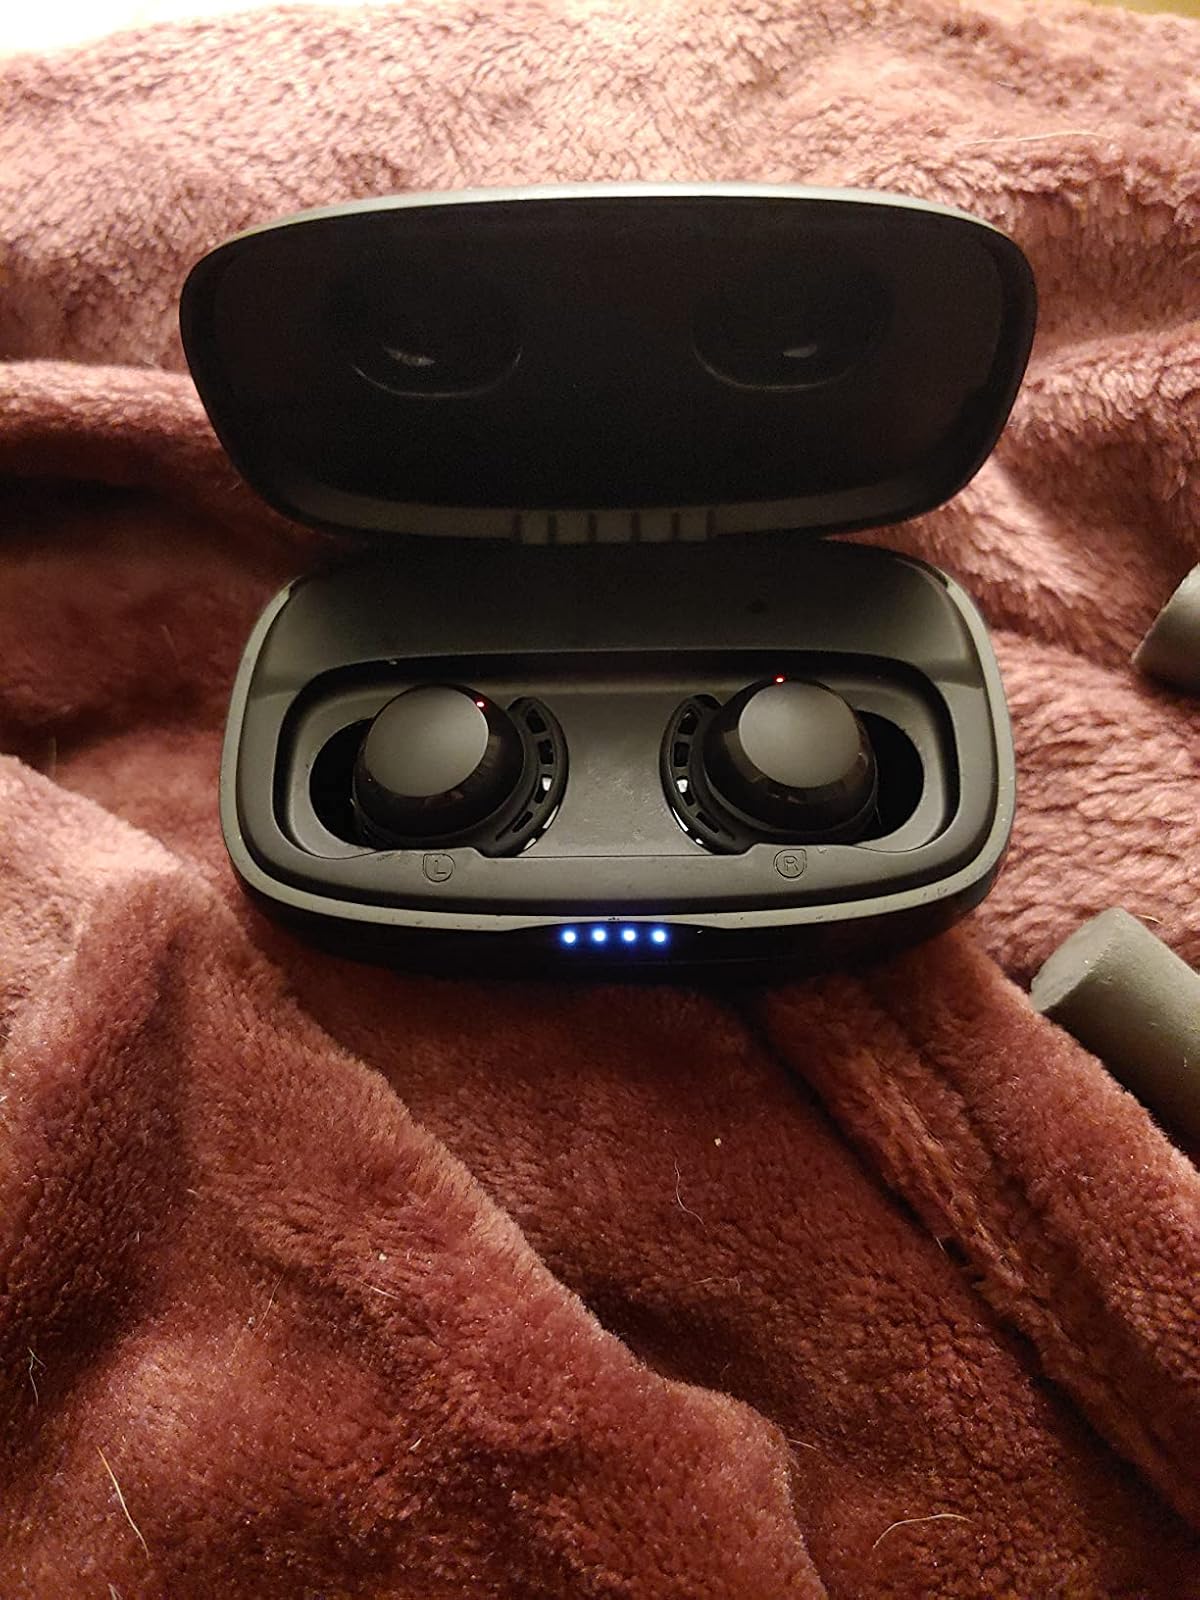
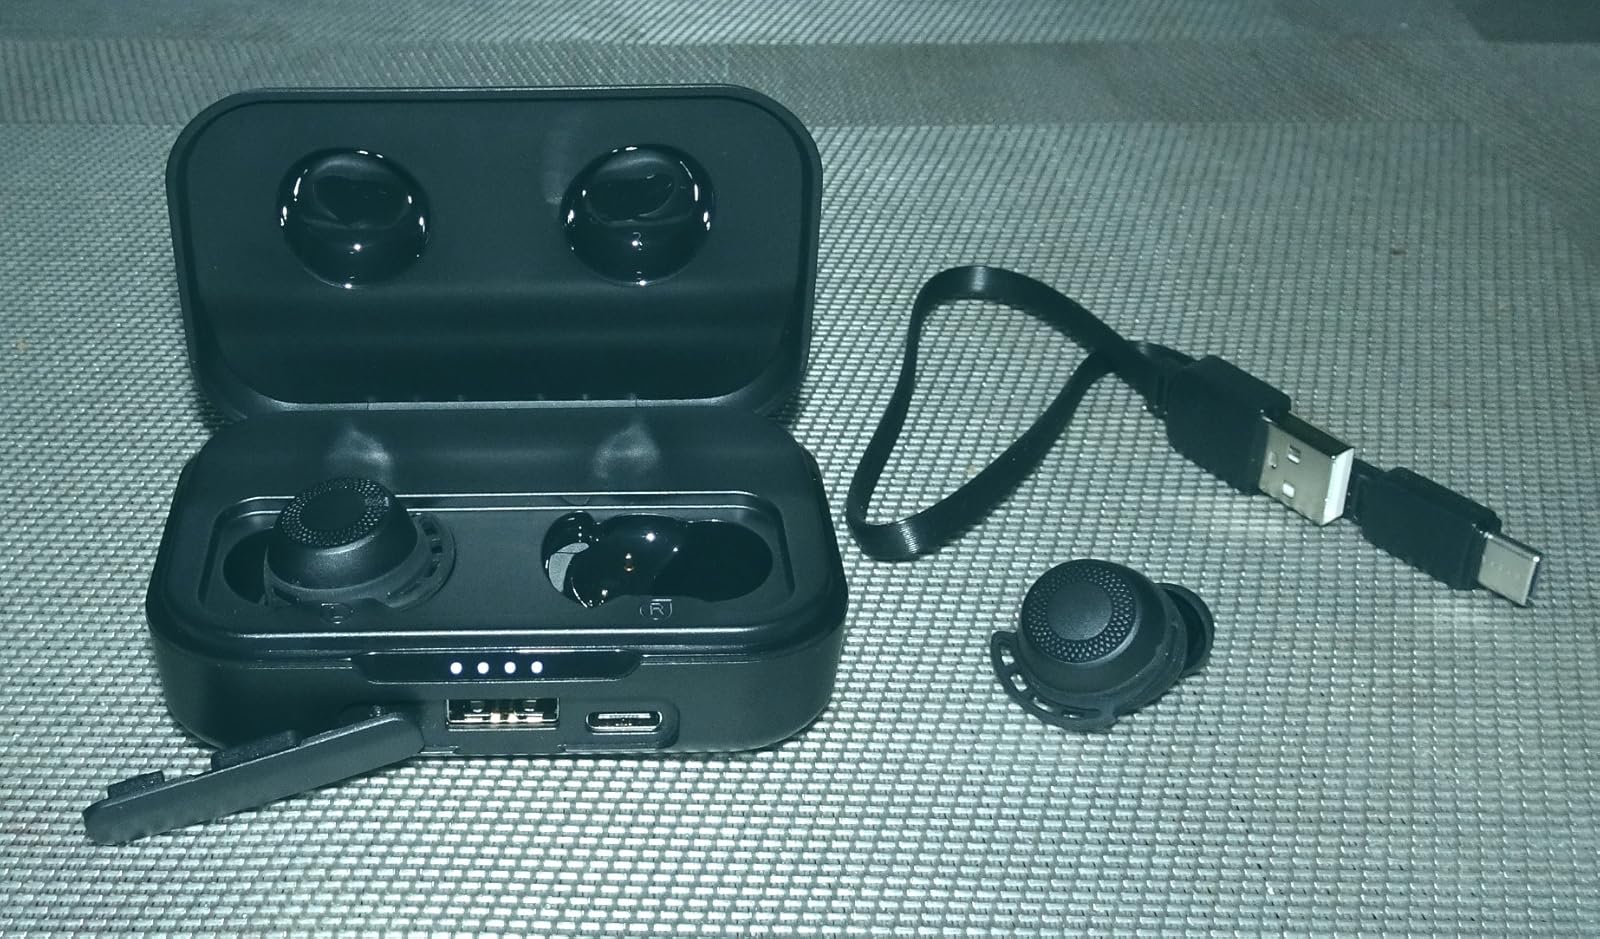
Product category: earbuds
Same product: no